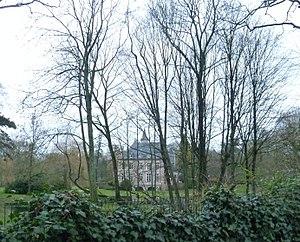
Château de la Fontaine à Croix, Nord .- France This building is inscrit au titre des Monuments Historiques. It is indexed in the Base Mérimée, a database of architectural heritage maintained by the French Ministry of Culture,
Croix est une commune française située dans le département du Nord, en région Hauts-de-France.